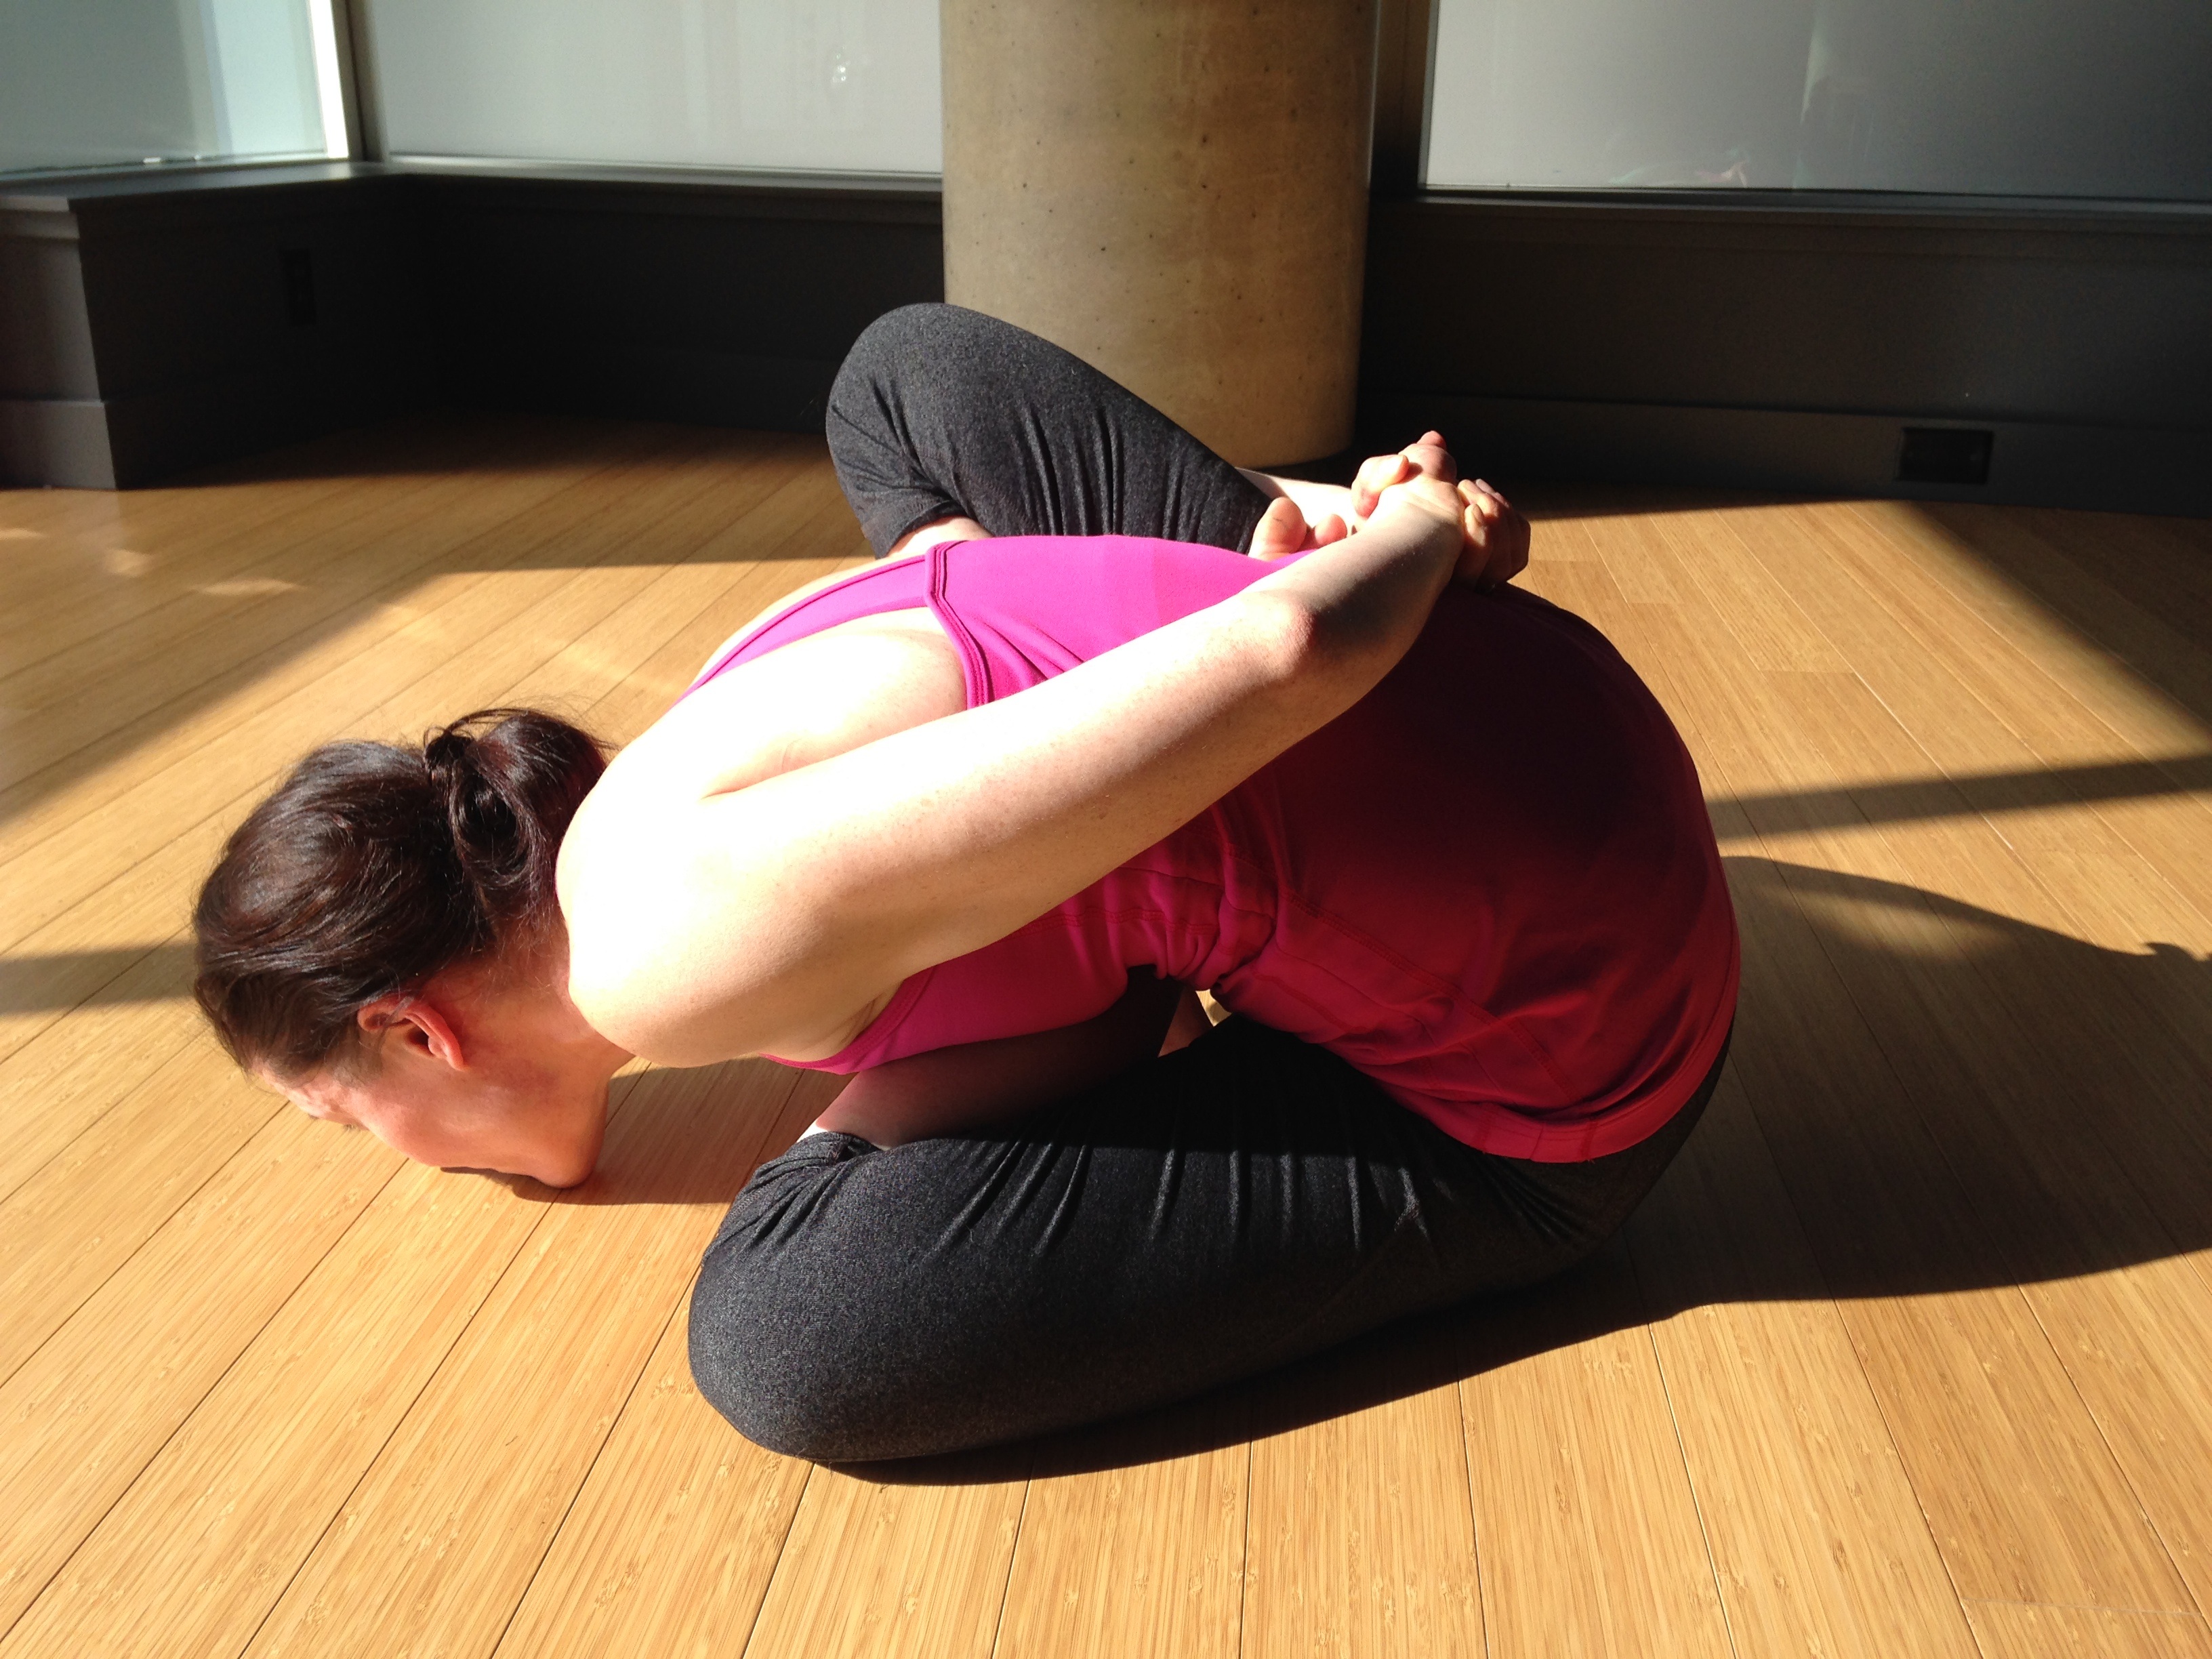
person, woman, female, leg, sitting, arm, health, fitness, muscle, chest, human body, sports, thigh, stretching, yoga, flexibility, pilates, physical exercise, yoga pose, yoga woman, yoga class, human positions, human action, physical fitness